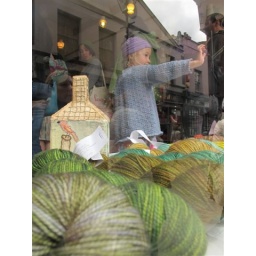
adorable girl in loop window